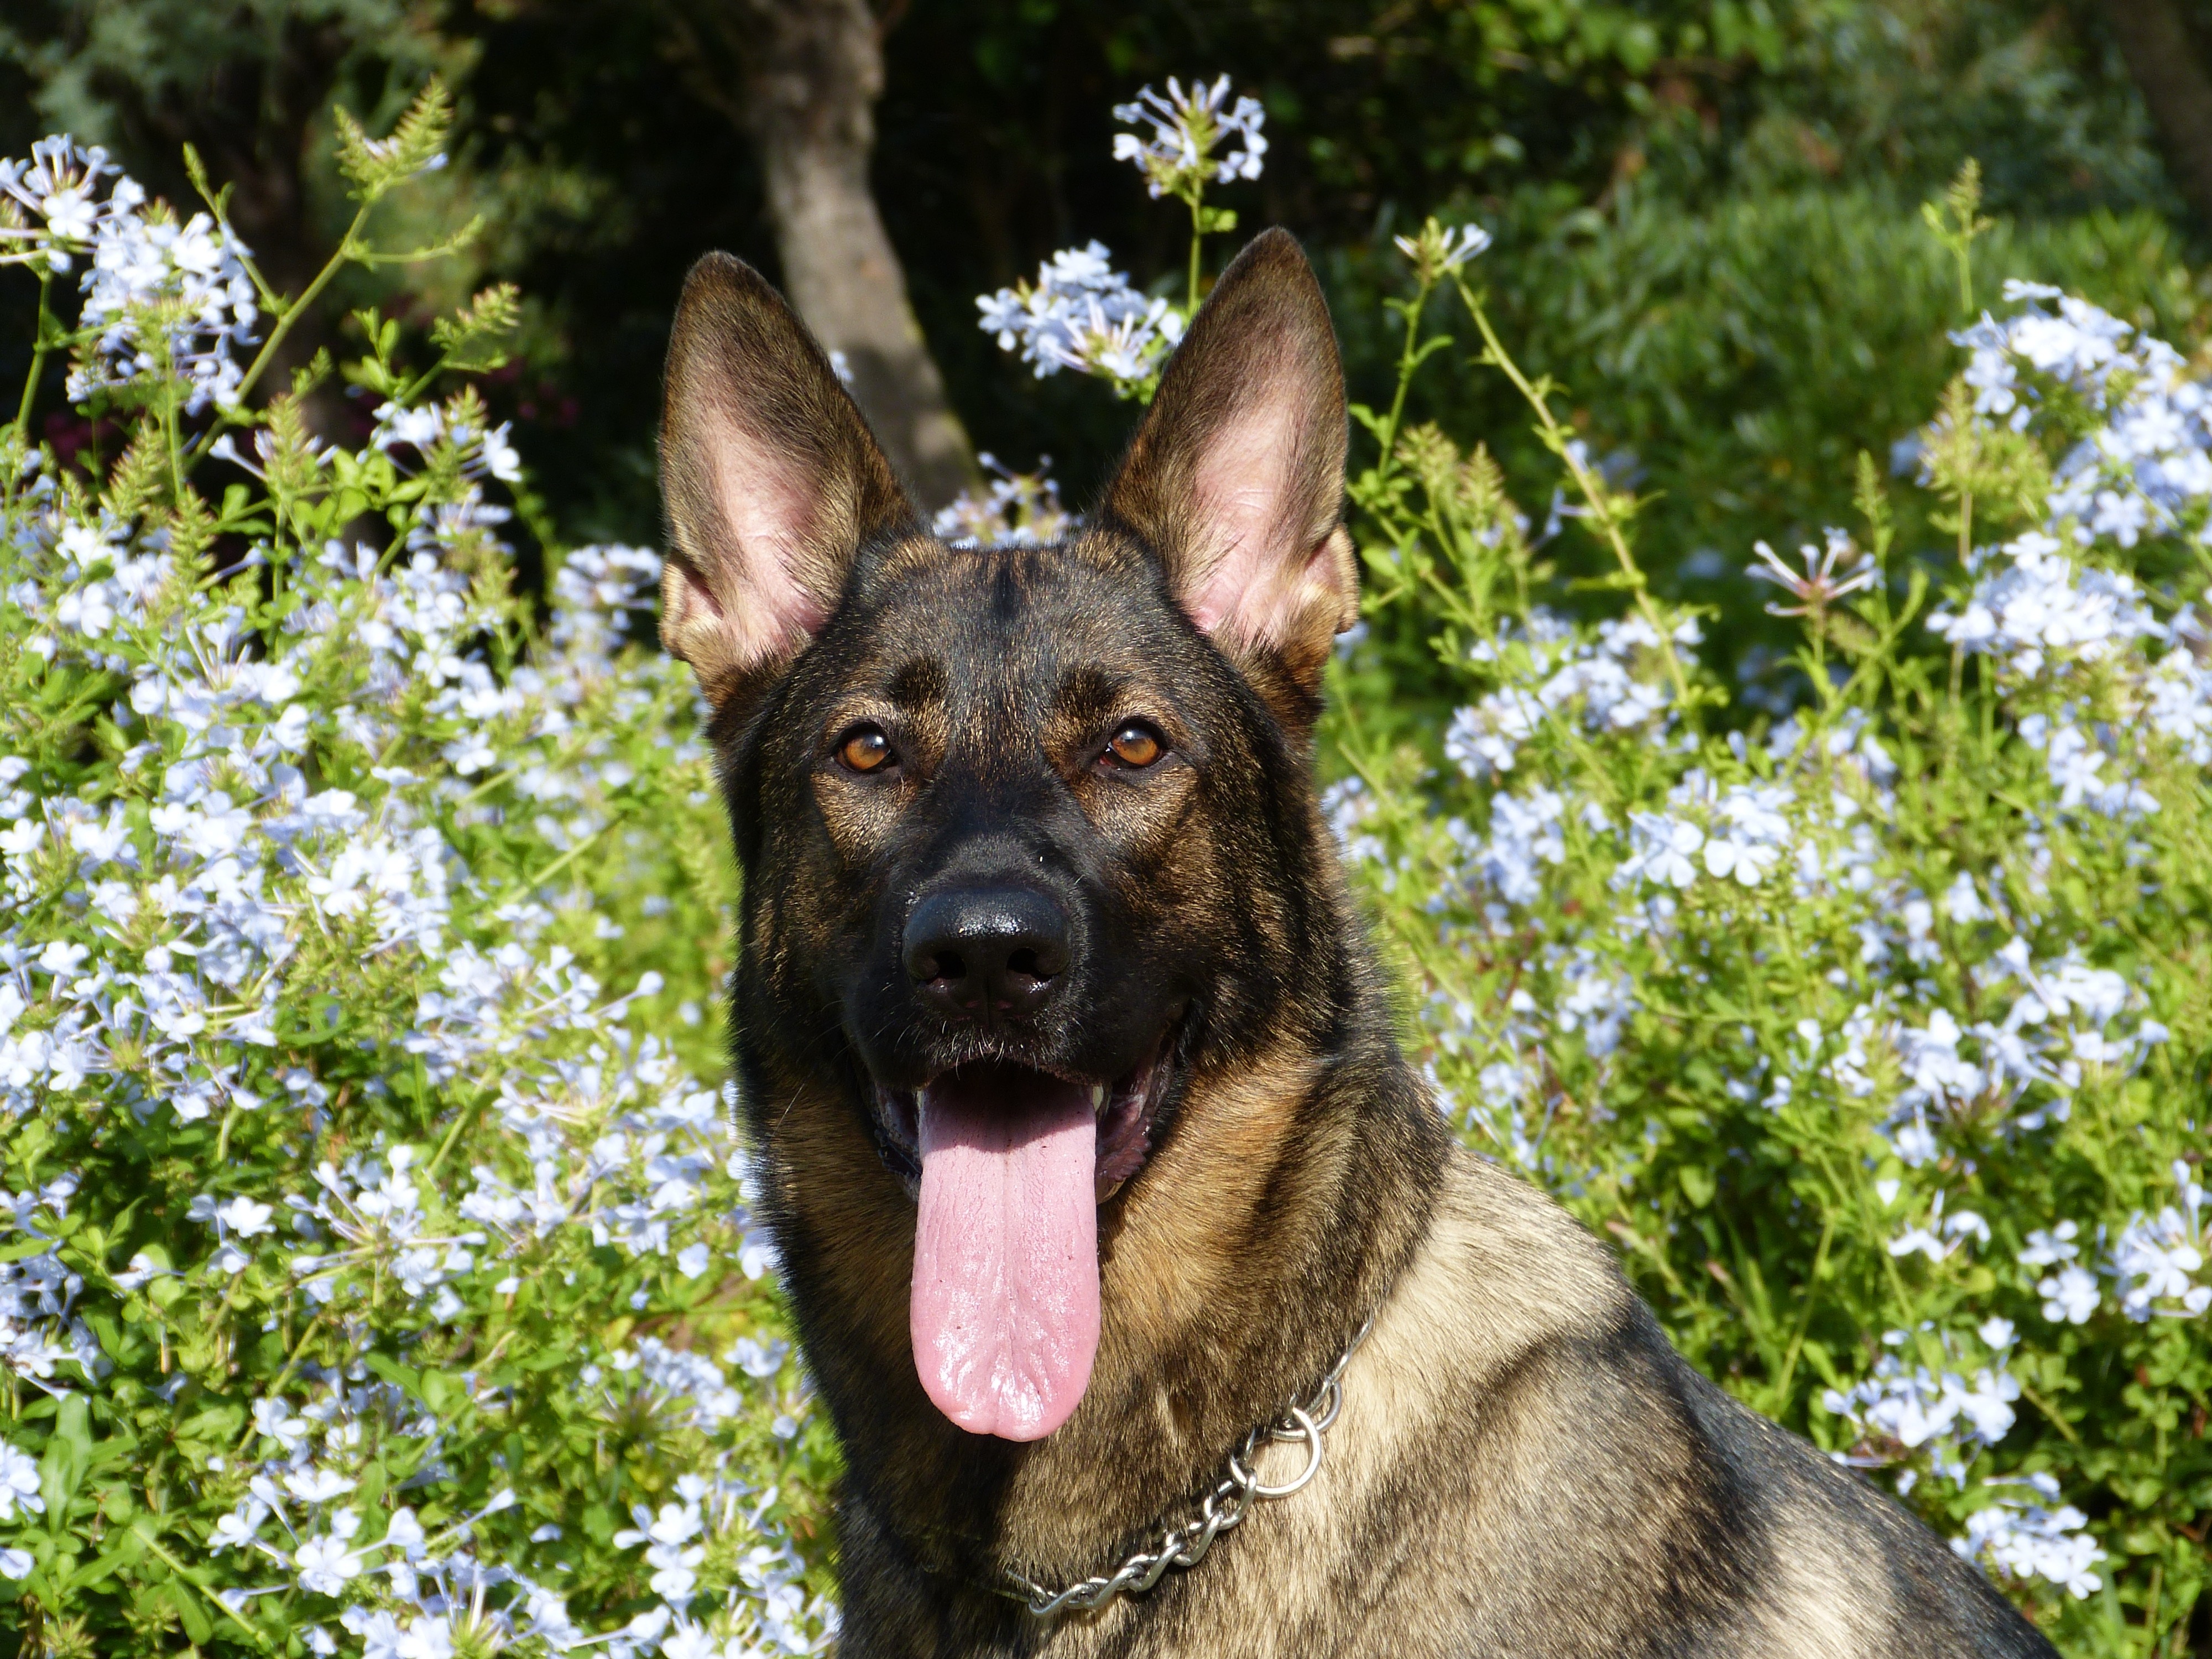
dog, animal, pet, mammal, german shepherd, close up, vertebrate, tongue, dog breed, police dog, dog like mammal, saarloos wolfdog, wolfdog, dog breed group, dog crossbreeds, norwegian elkhound, east european shepherd, german shepherd dog